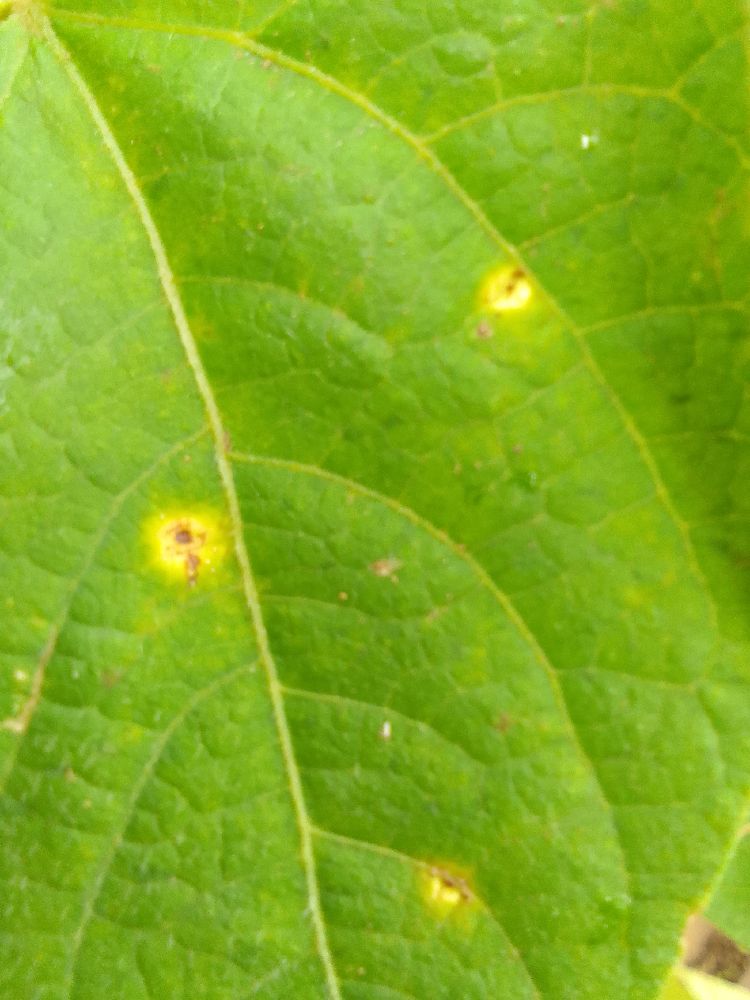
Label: rust